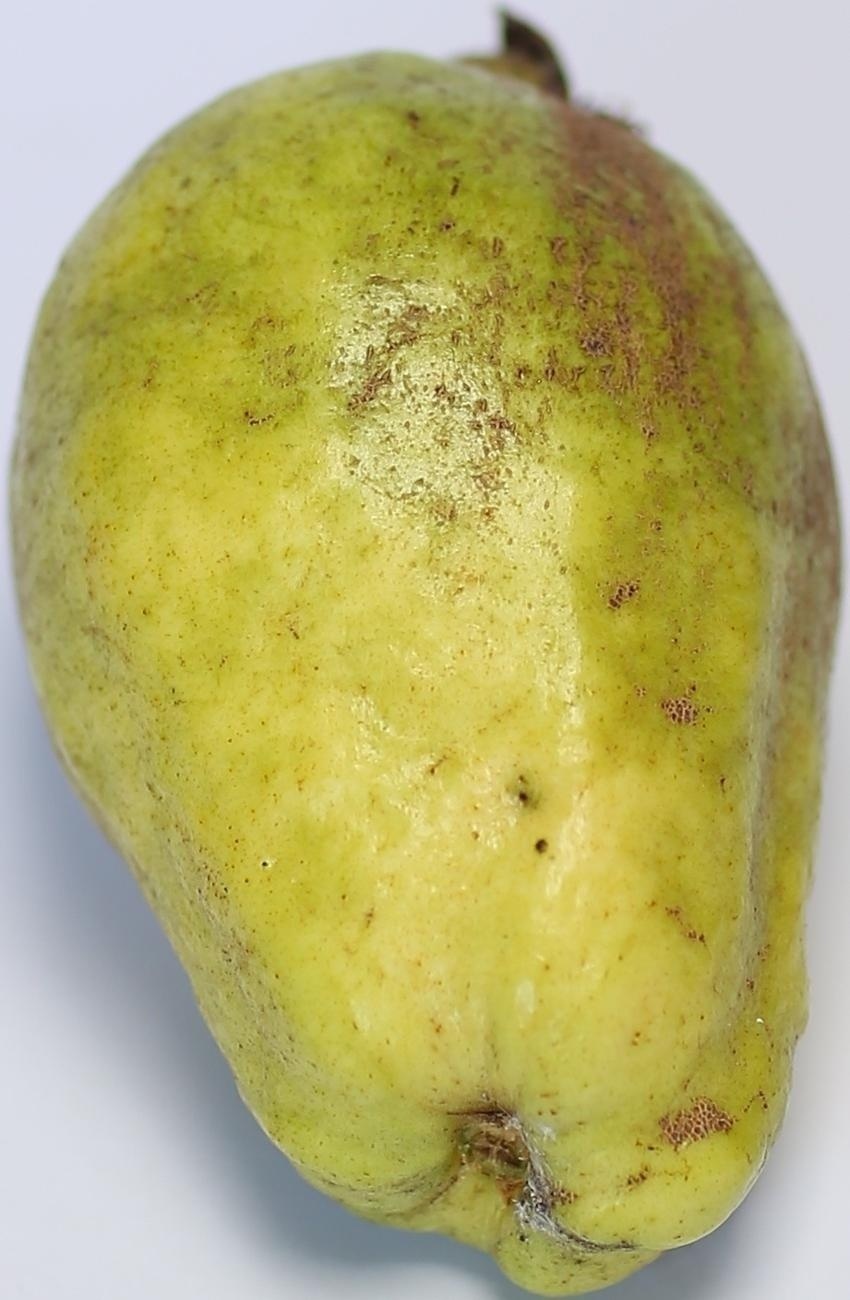
Maturity: mature-green
Variety: thadhrami